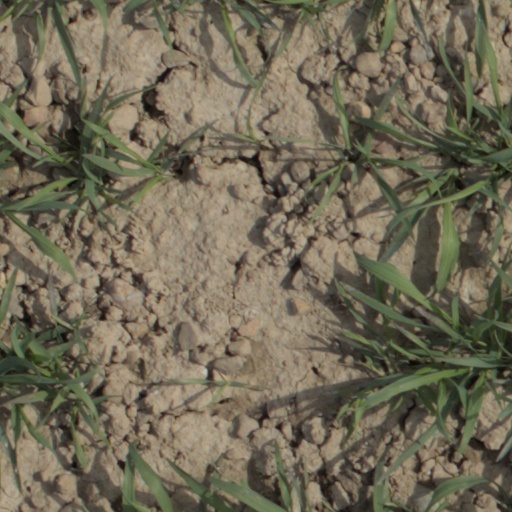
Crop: wheat